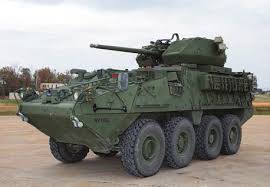
Label: Self Propelled Artillery